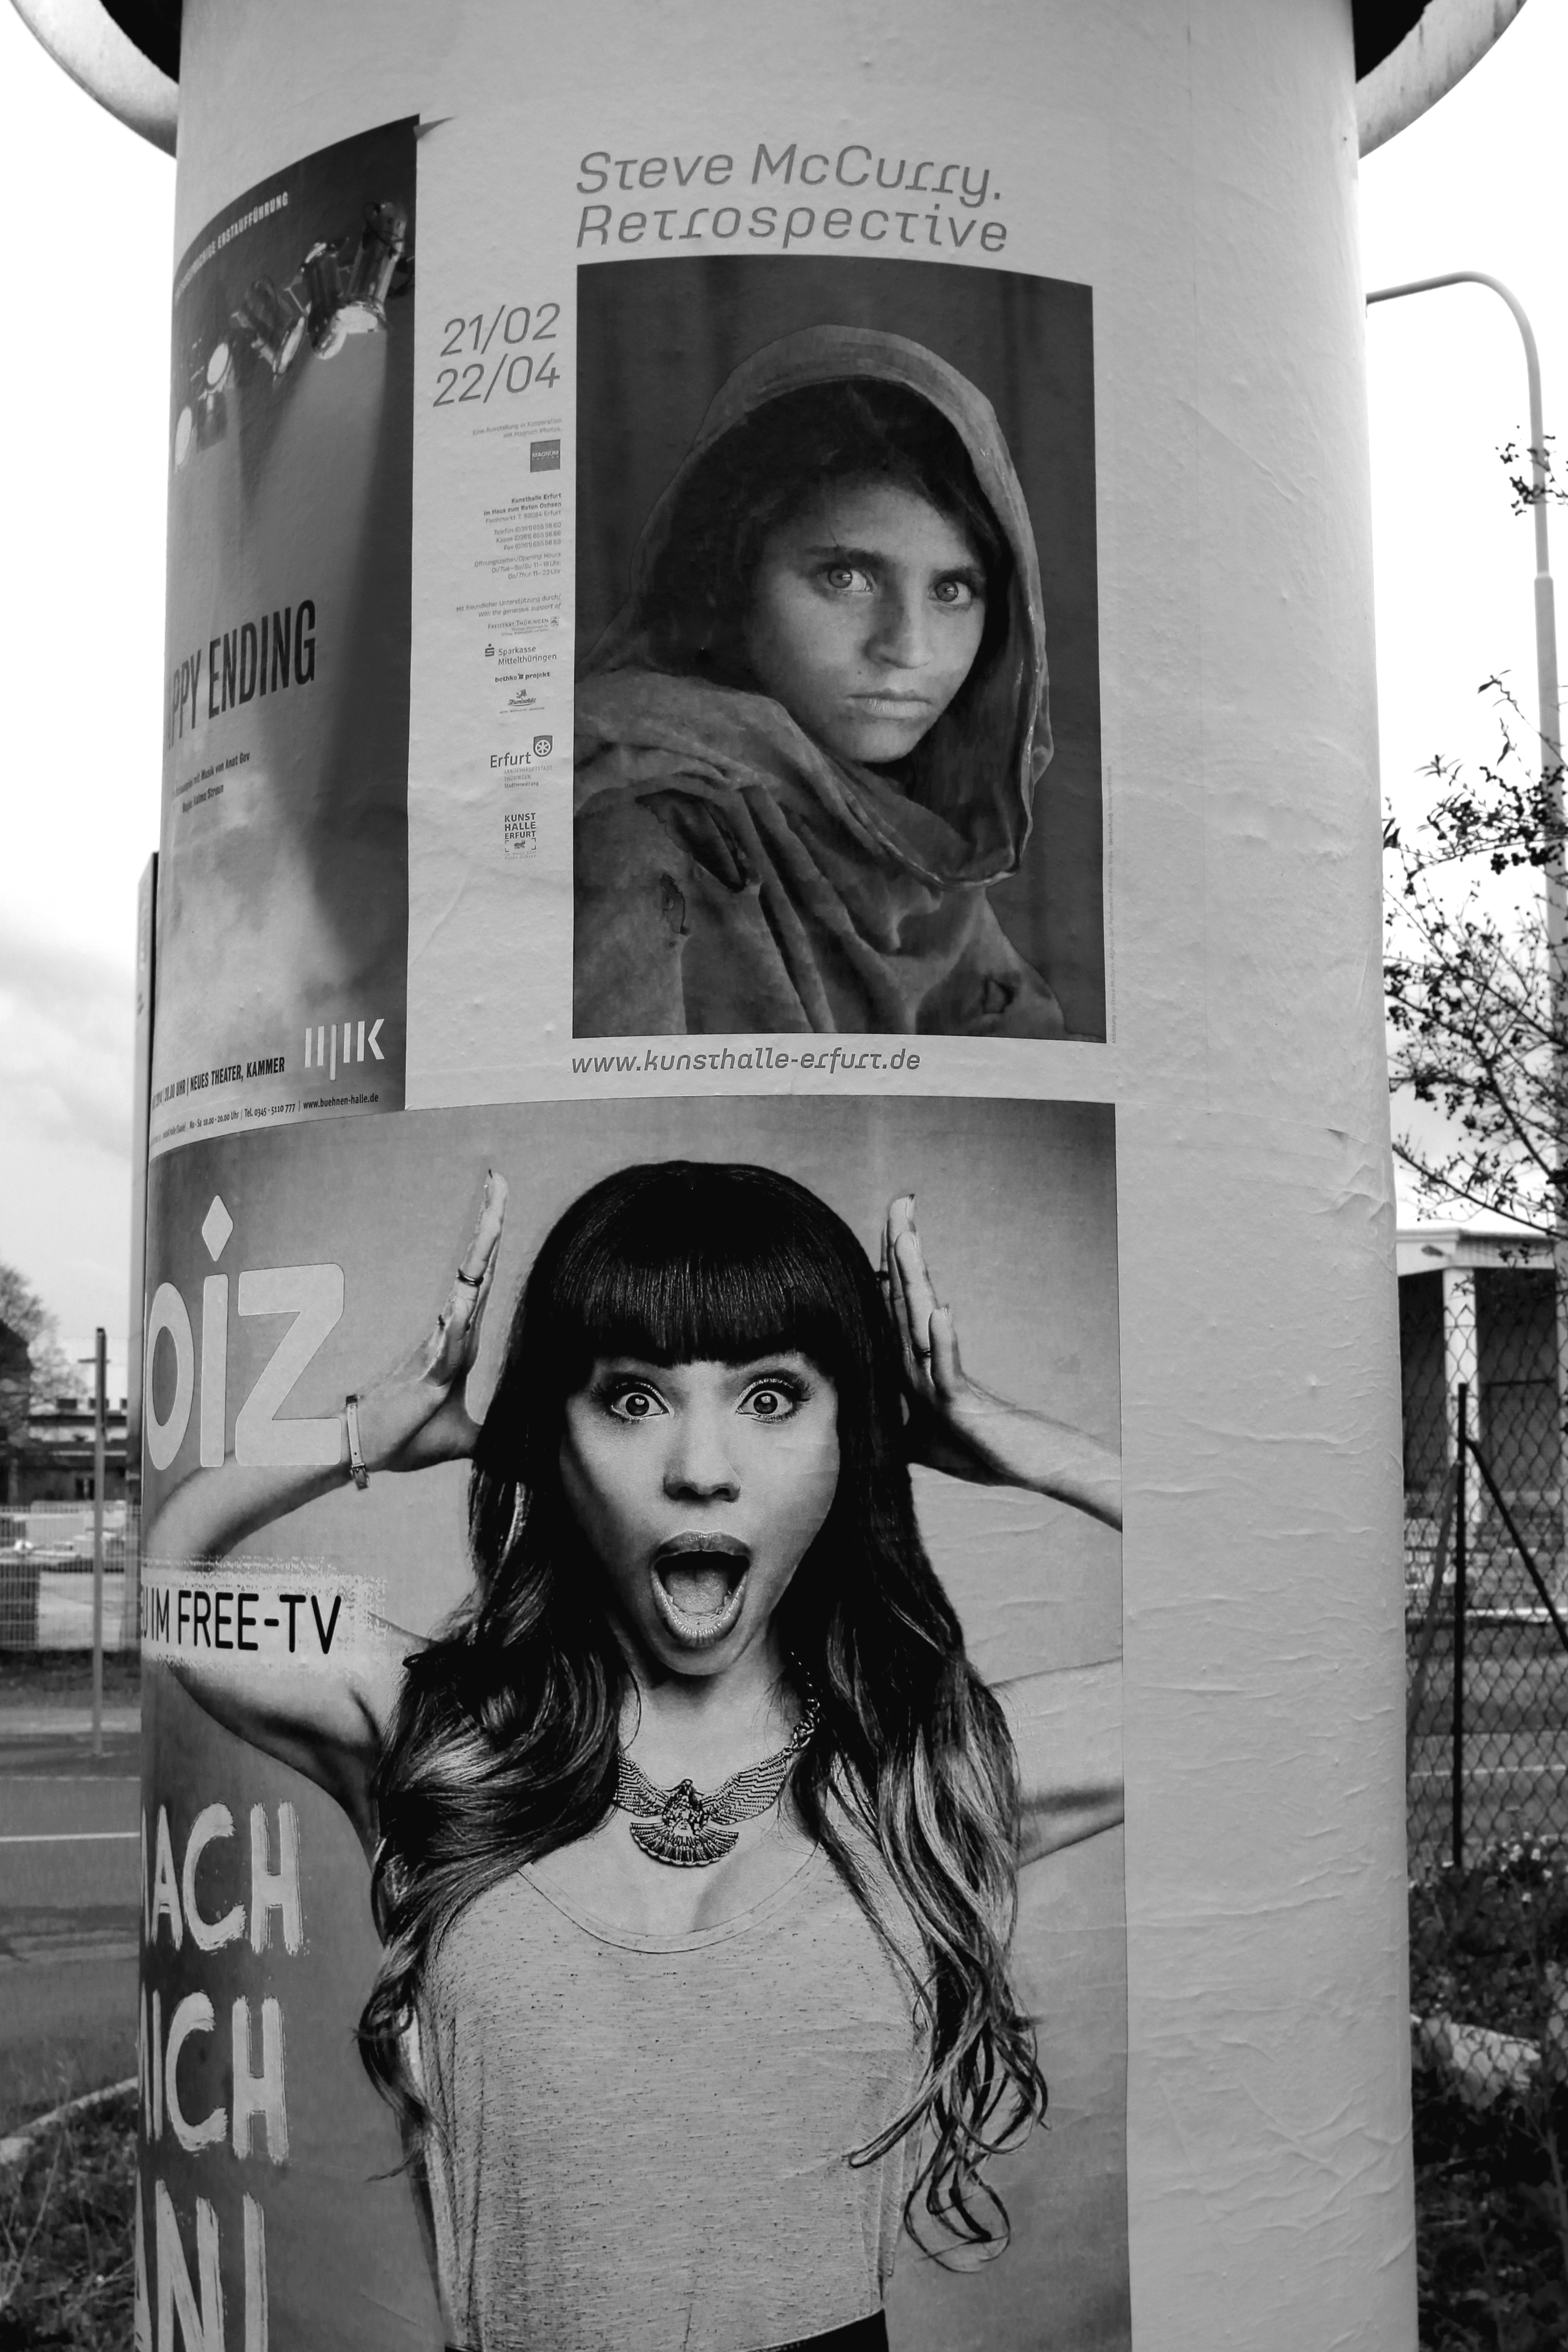
black and white, white, photography, advertising, black, monochrome, bw, blackandwhite, blackwhite, art, photograph, snapshot, germany, alemania, allemagne, sw, schwarzweiss, poster, schwarzweis, image, germania, schwarzweissfotografie, schwarzweisfotografie, hallesaale, monochrome photography, film noir